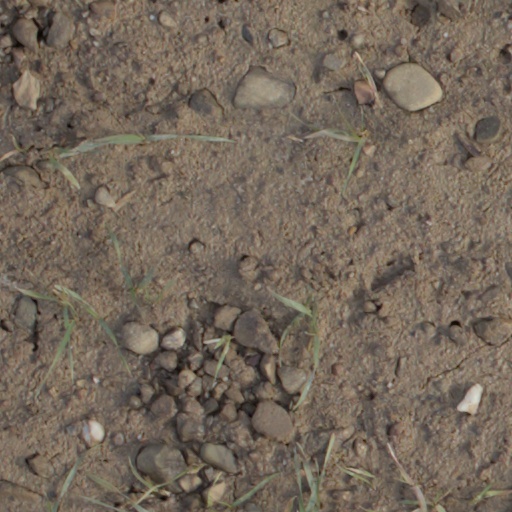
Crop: wheat